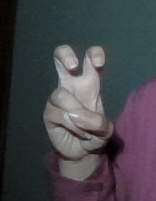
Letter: toot